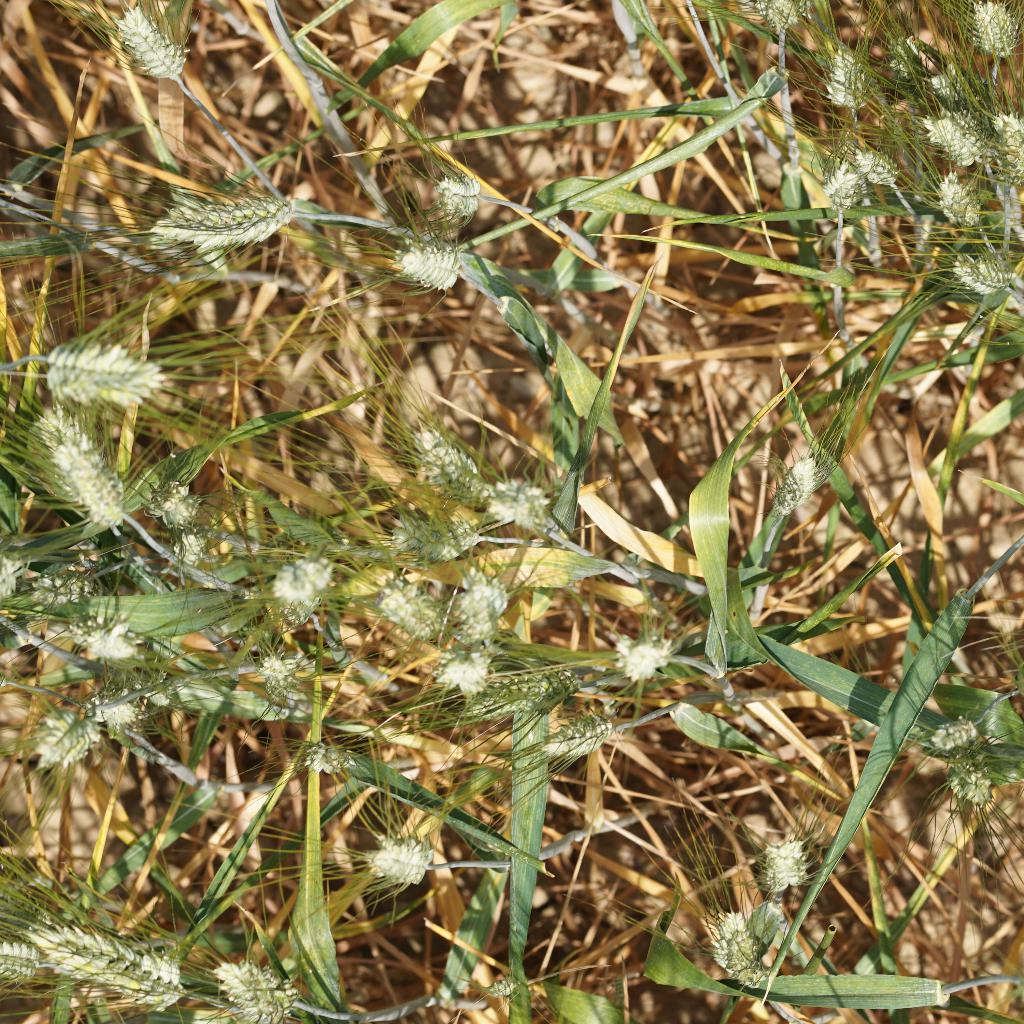
Country: France
Location: Gréoux
Wheat development stage: Filling